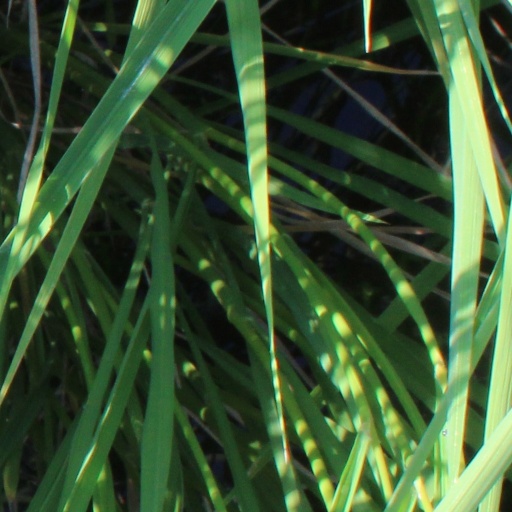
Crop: rice